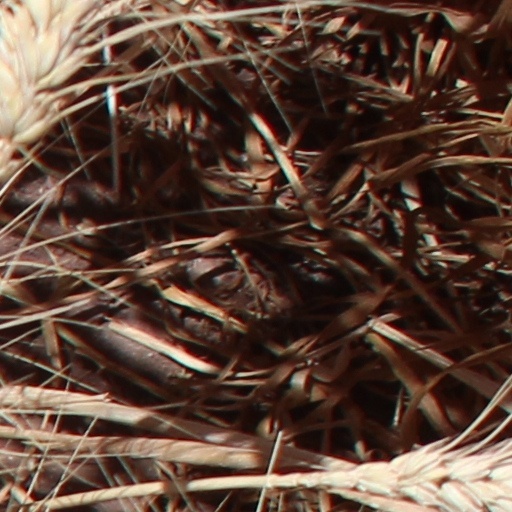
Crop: wheat